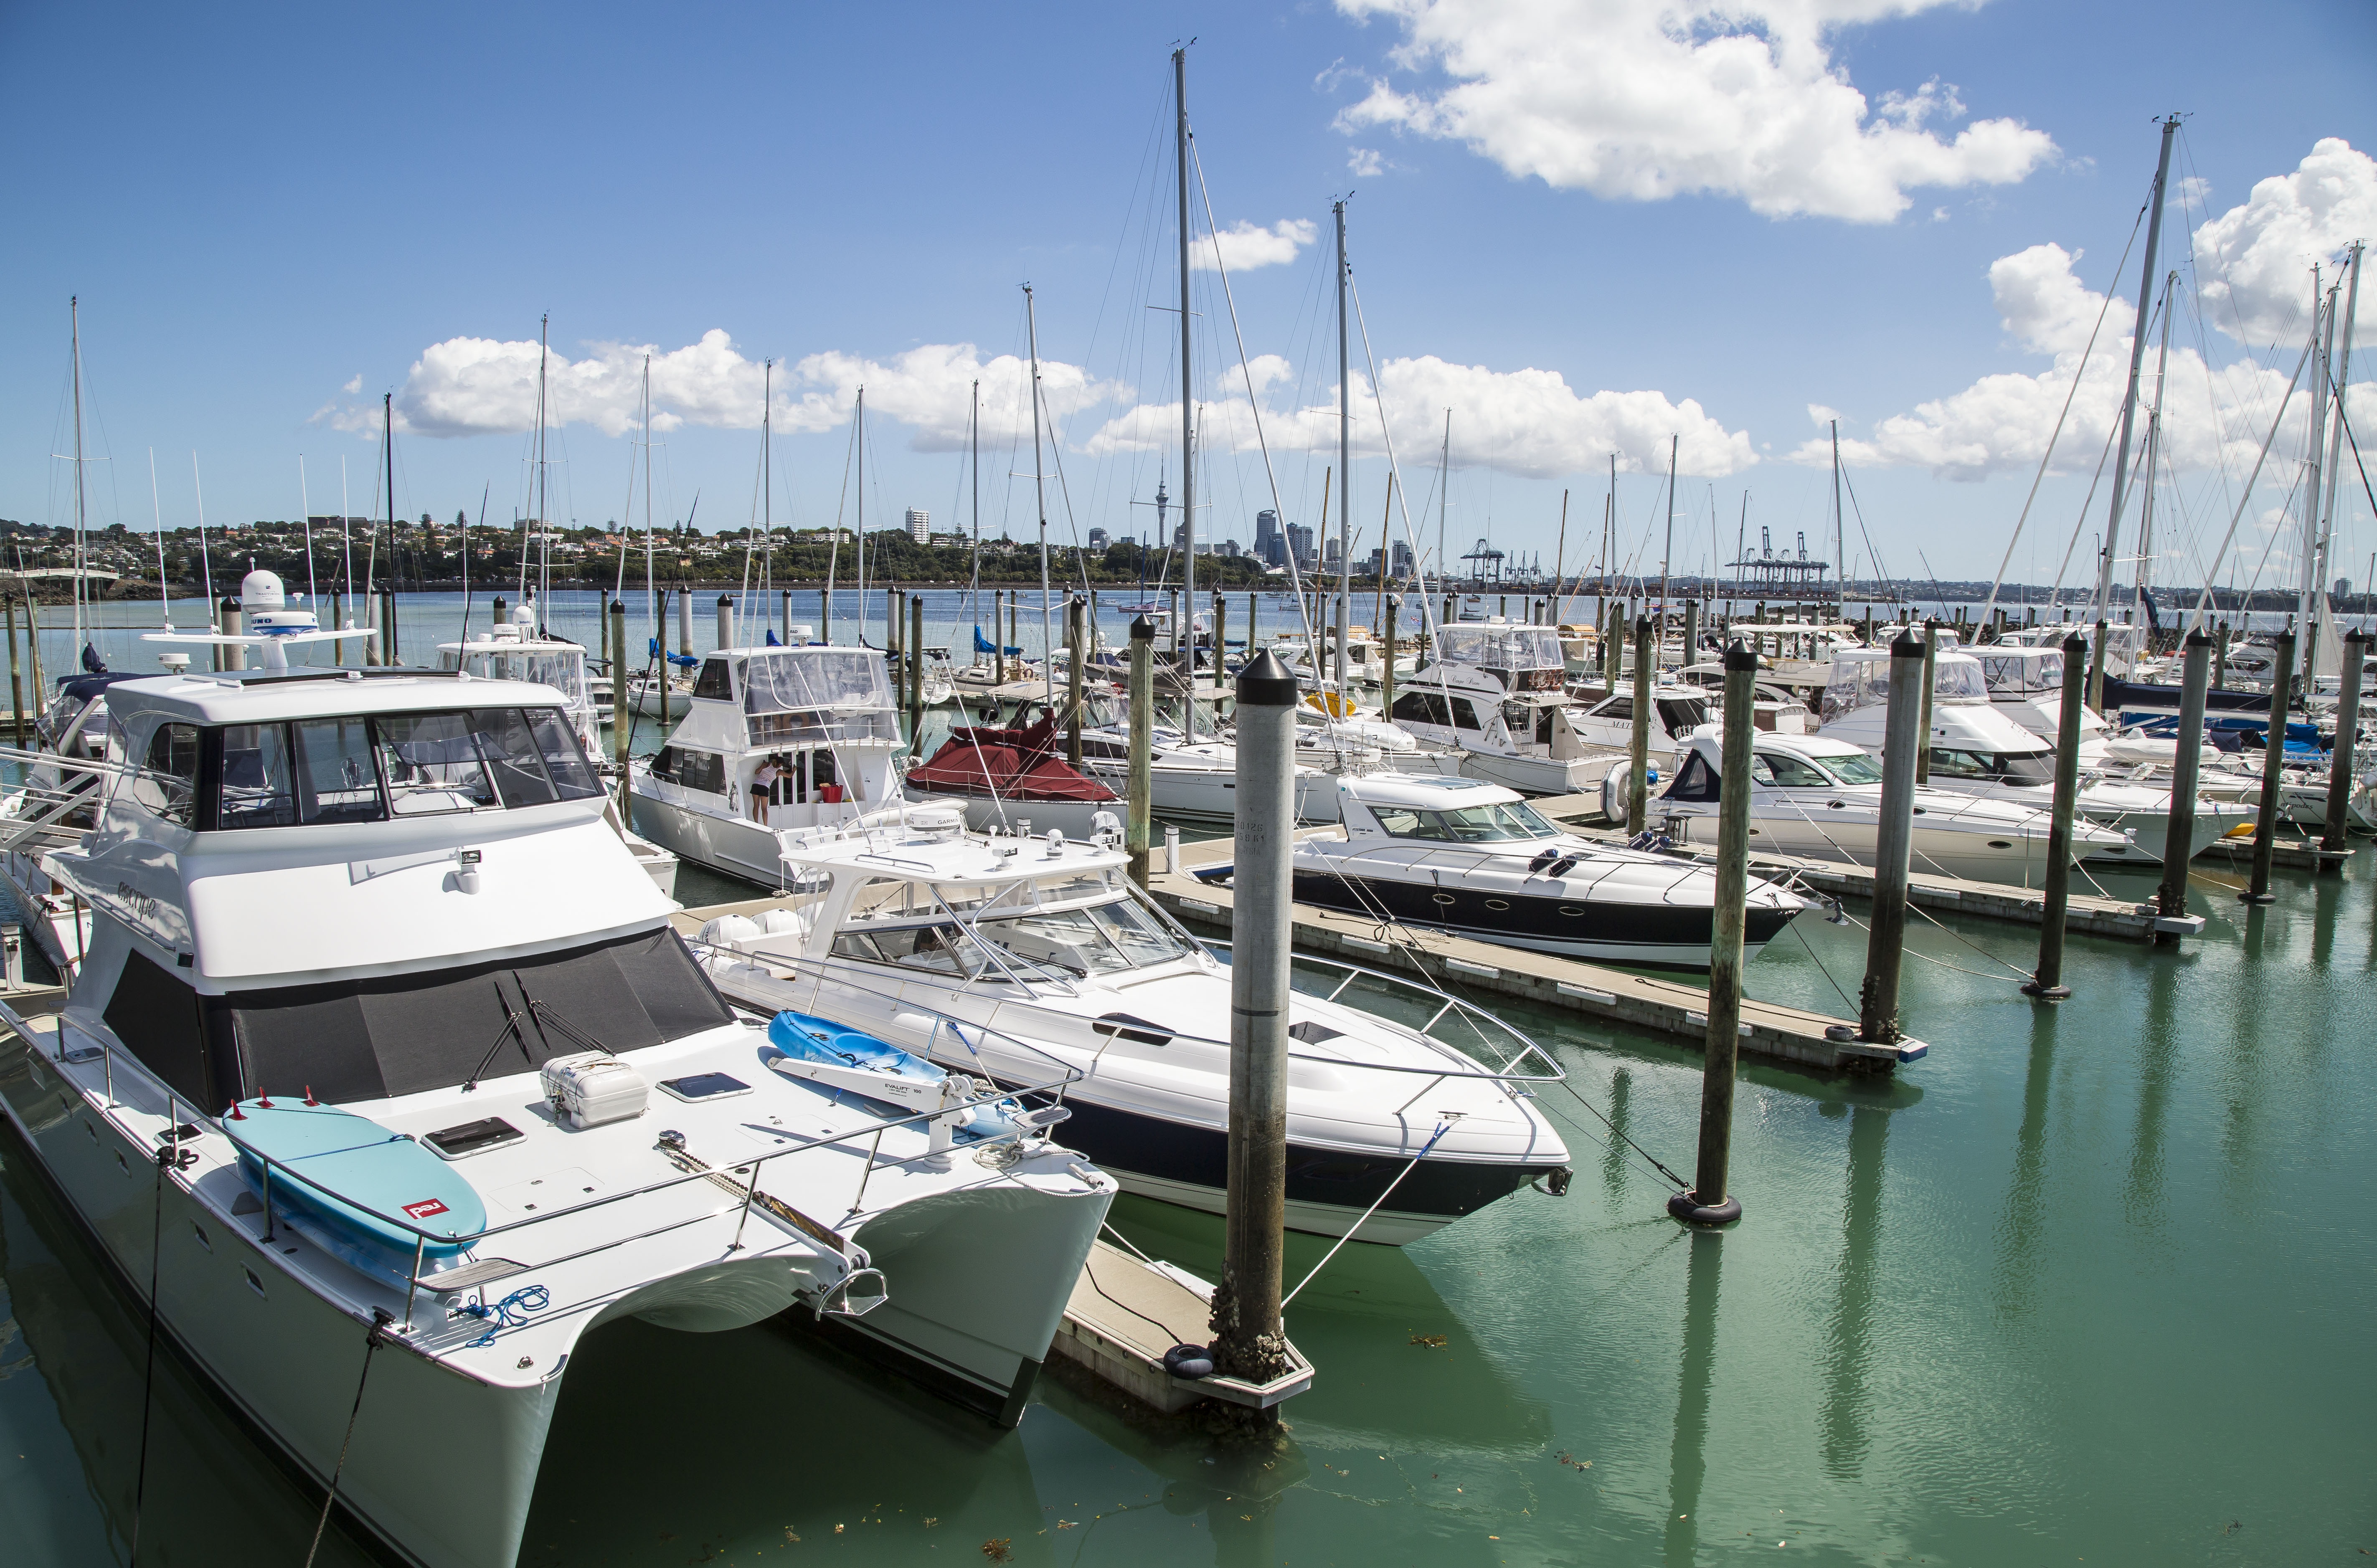
beach, sea, dock, boat, pier, vehicle, mast, yacht, harbor, marina, port, sailboat, blue sky, new zealand, auckland, watercraft, white cloud